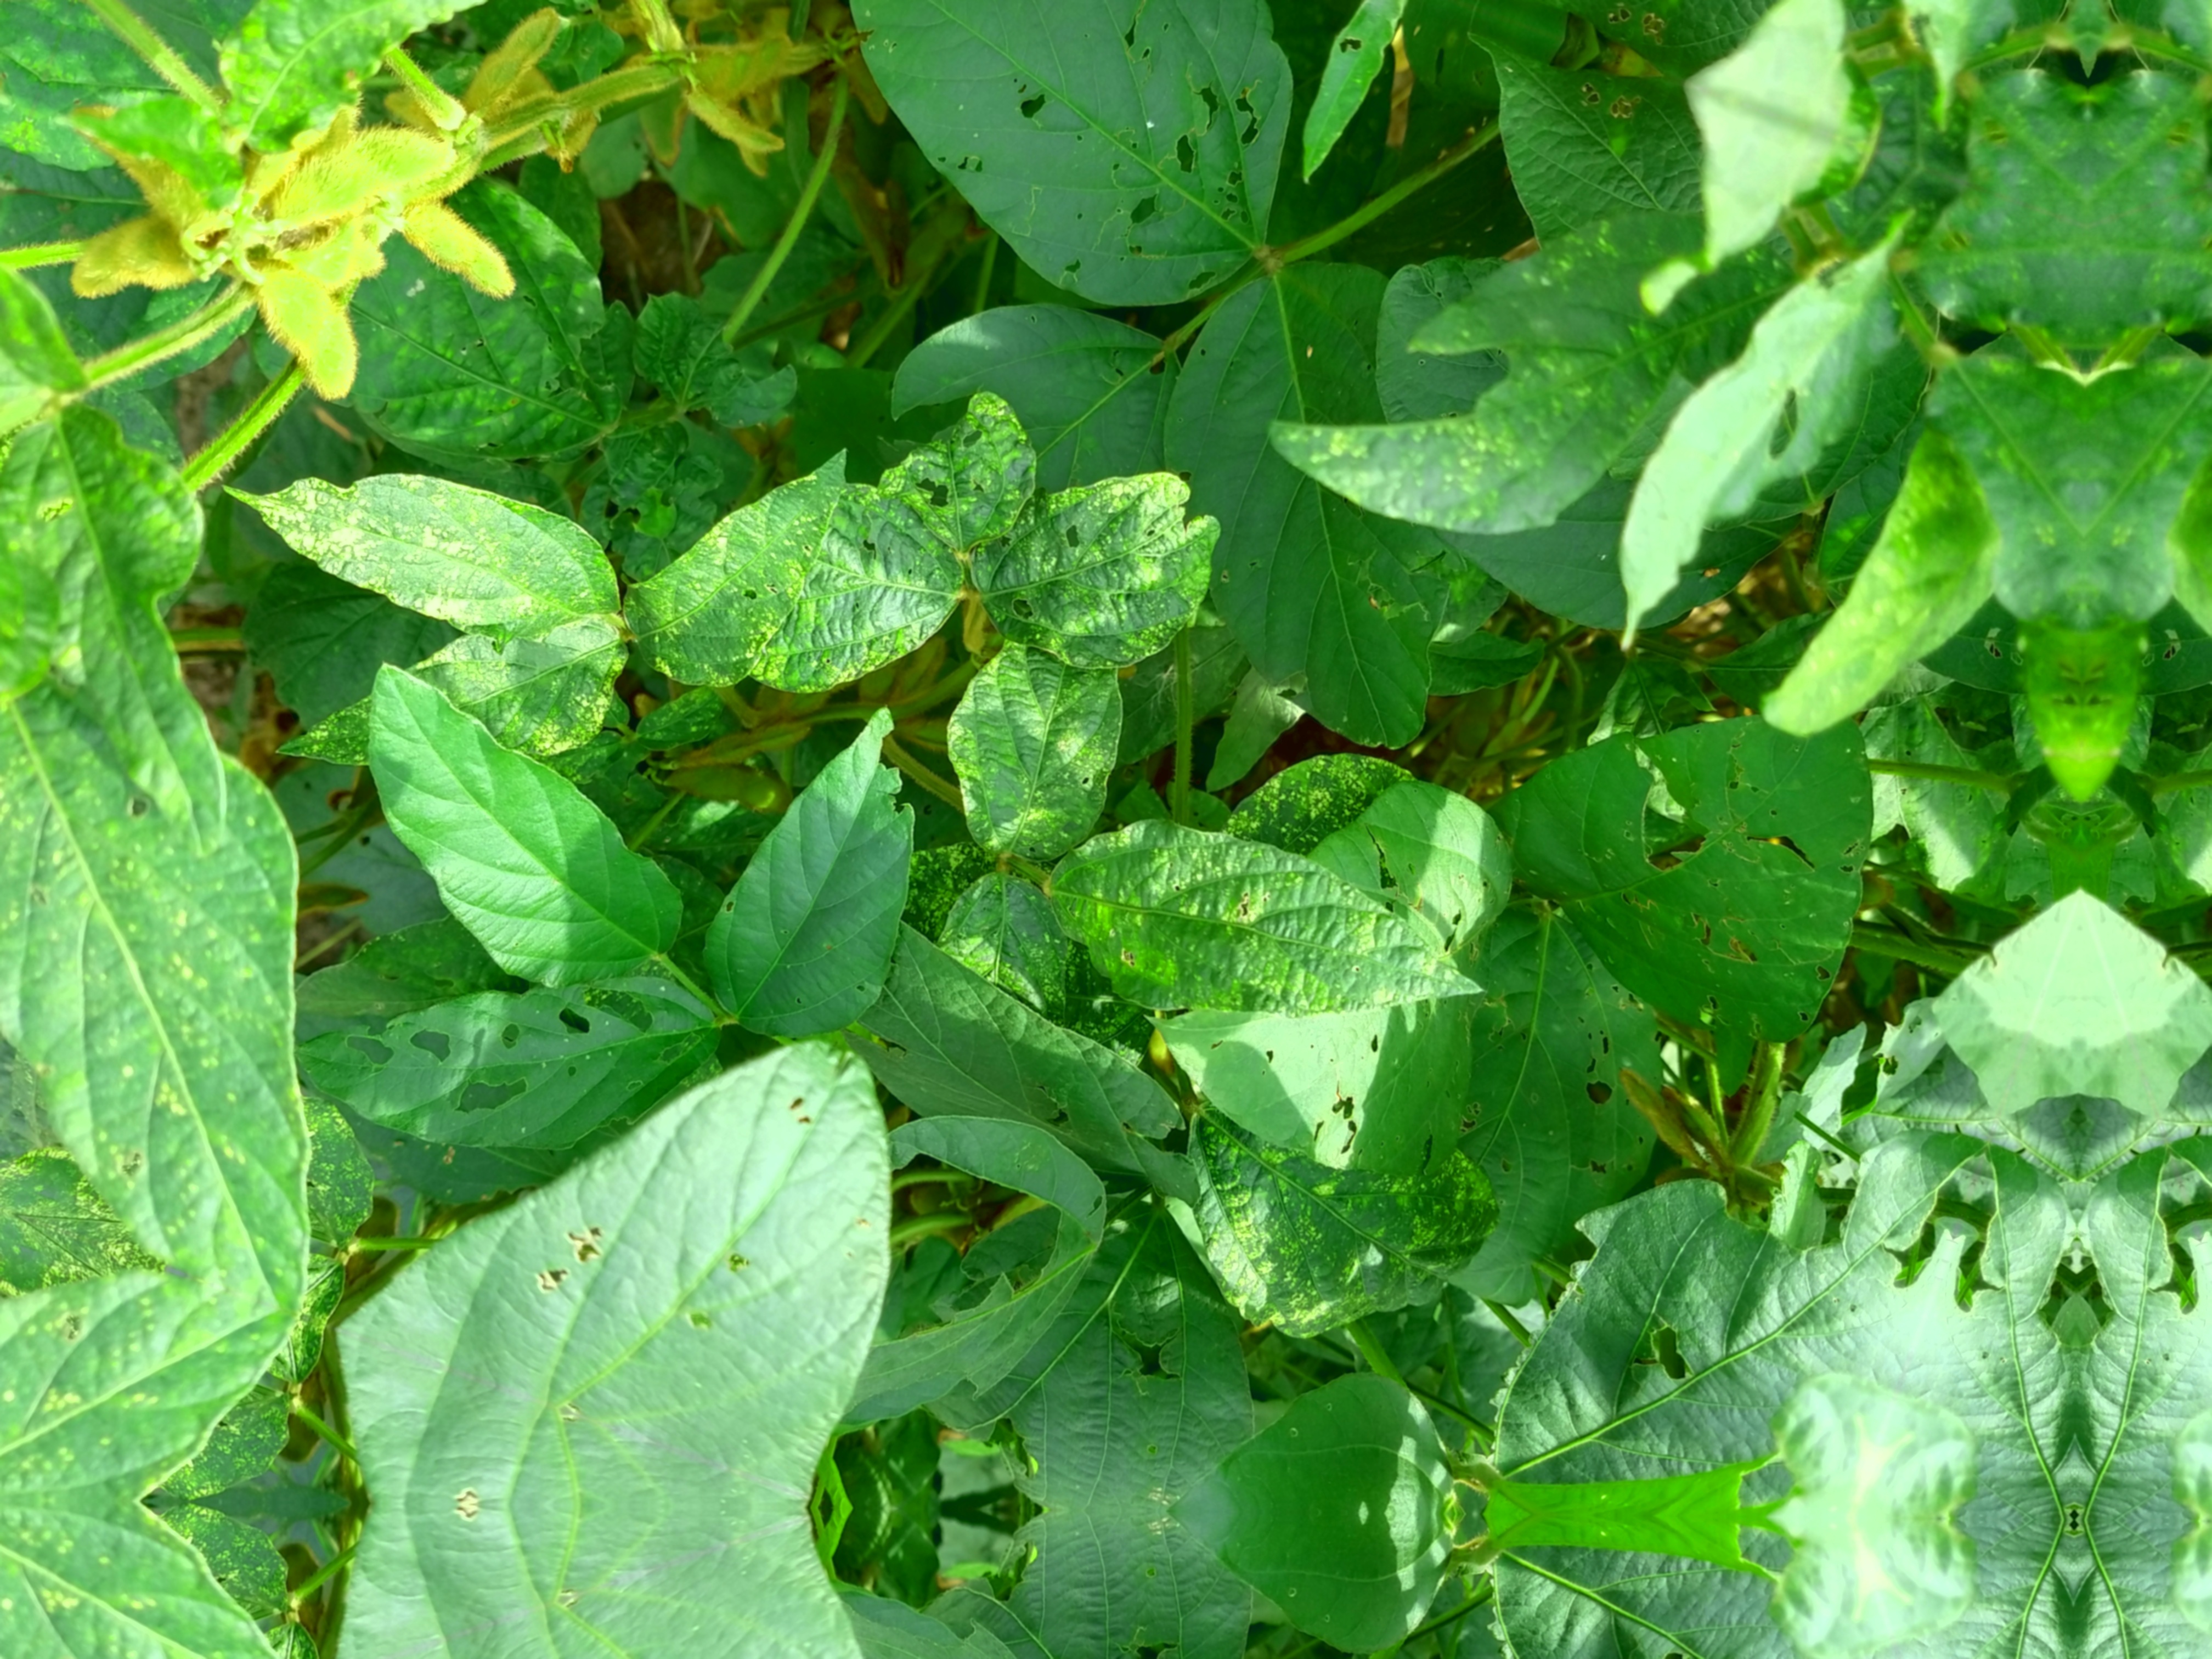
Label: Disease